Zigana (pistol)

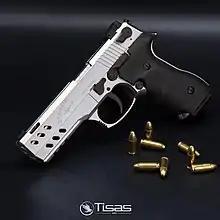
Zigana Sport

Zigana is a semi-automatic pistol produced by Turkish firearm manufacturing company TİSAŞ. The pistol began production in 2001 and is one of the first pistols from Turkey with an original design.